Dutch gable

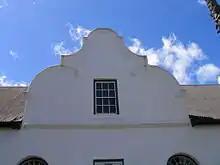
Cape Dutch gable on a house in Stellenbosch, South Africa

In architecture, a Dutch gable or Flemish gable is a gable whose sides have a shape made up of one or more curves and which has a pediment at the top. The gable may be an entirely decorative projection above a flat section of roof line, or may be the termination of a roof, like a normal gable (the picture of Montacute House, right, shows both types). The preceding is the strict definition, but the term is sometimes used more loosely, though the stepped gable should be distinguished from it. The term "Dutch gable" is also used in America and Australasia to refer to a gablet roof.